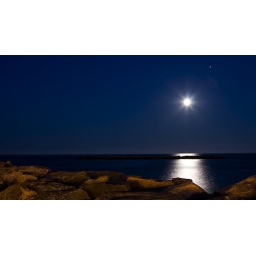
Full moon over the water at Rudee Inlet in Virginia Beach. That tiny white dot next to the moon is Jupiter.